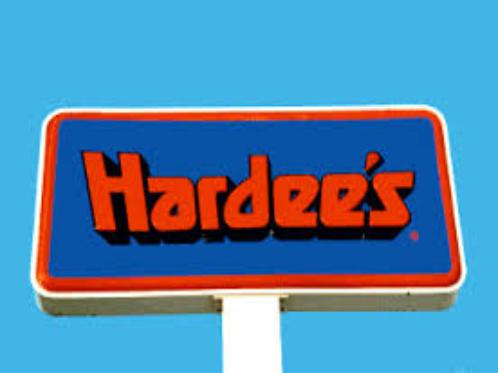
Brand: Hardee's
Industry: Food